Rozala of Italy

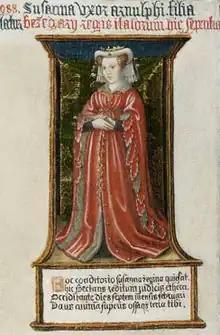

Rozala of Italy (also known as Rozala of Lombardy, Rozala of Ivrea or Susanna of Ivrea; 950–960 – 1003) was countess consort of Flanders by marriage to Arnulf II of Flanders, and queen of the Franks by marriage to Robert II of France. She was regent of Flanders in 987–988 during the minority of her son Baldwin IV of Flanders.